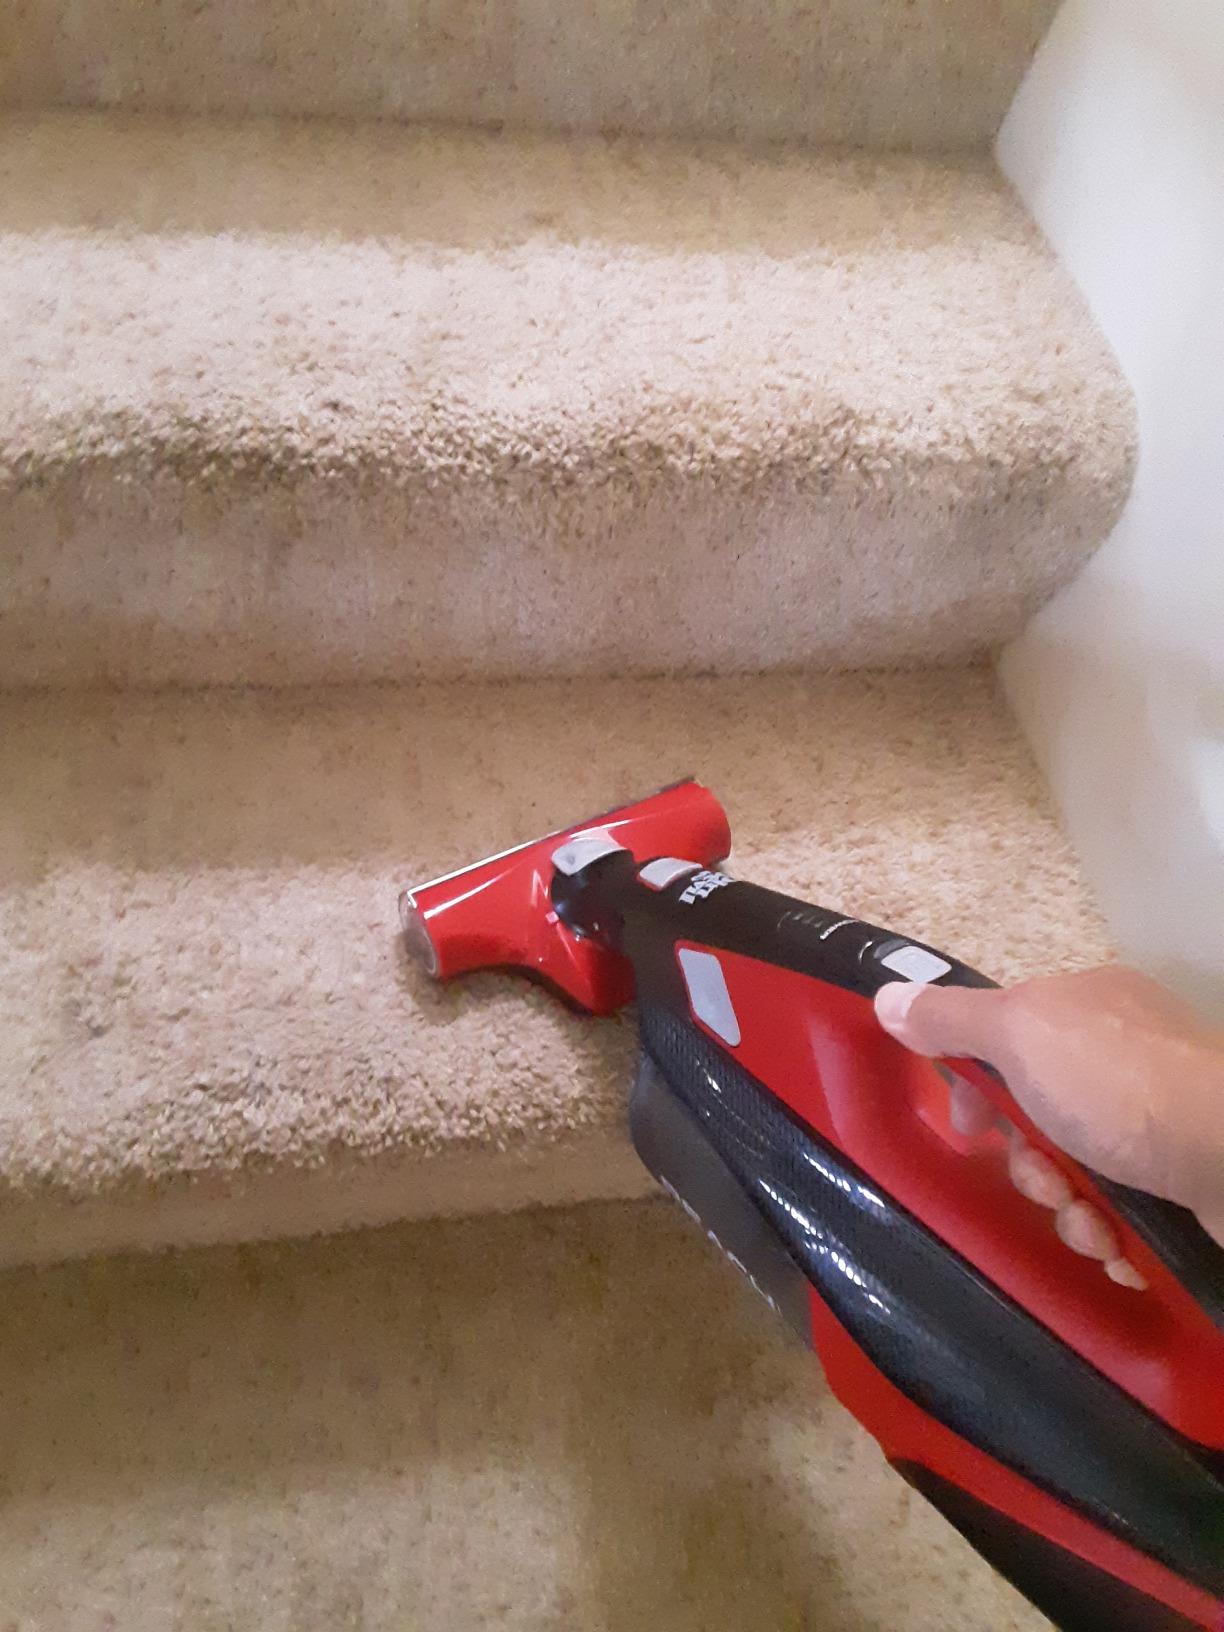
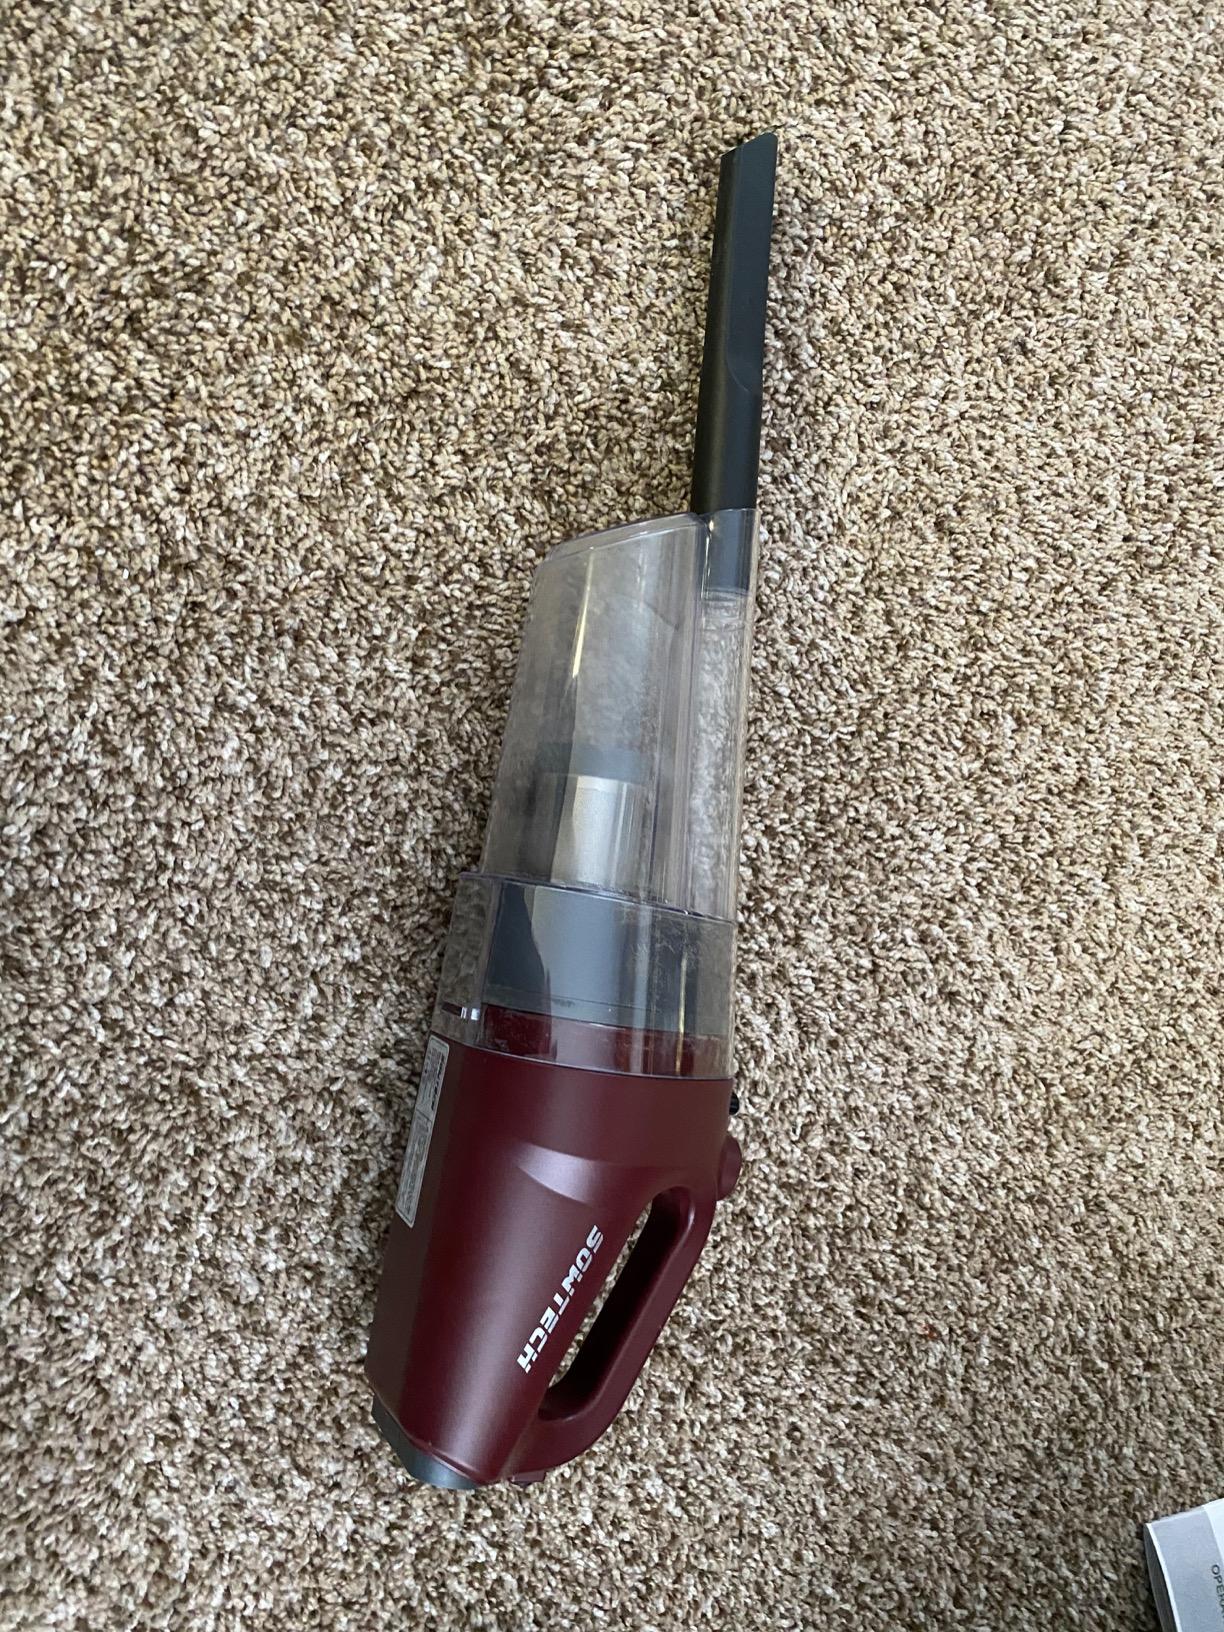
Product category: items_vacuum
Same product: no